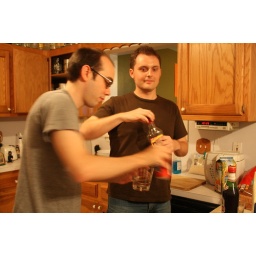
matt buys whisky in plastic bottles